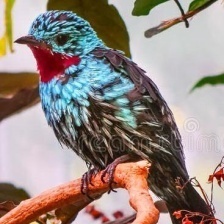
Species: SPANGLED COTINGA
Scientific name: COTINGA CAYANA